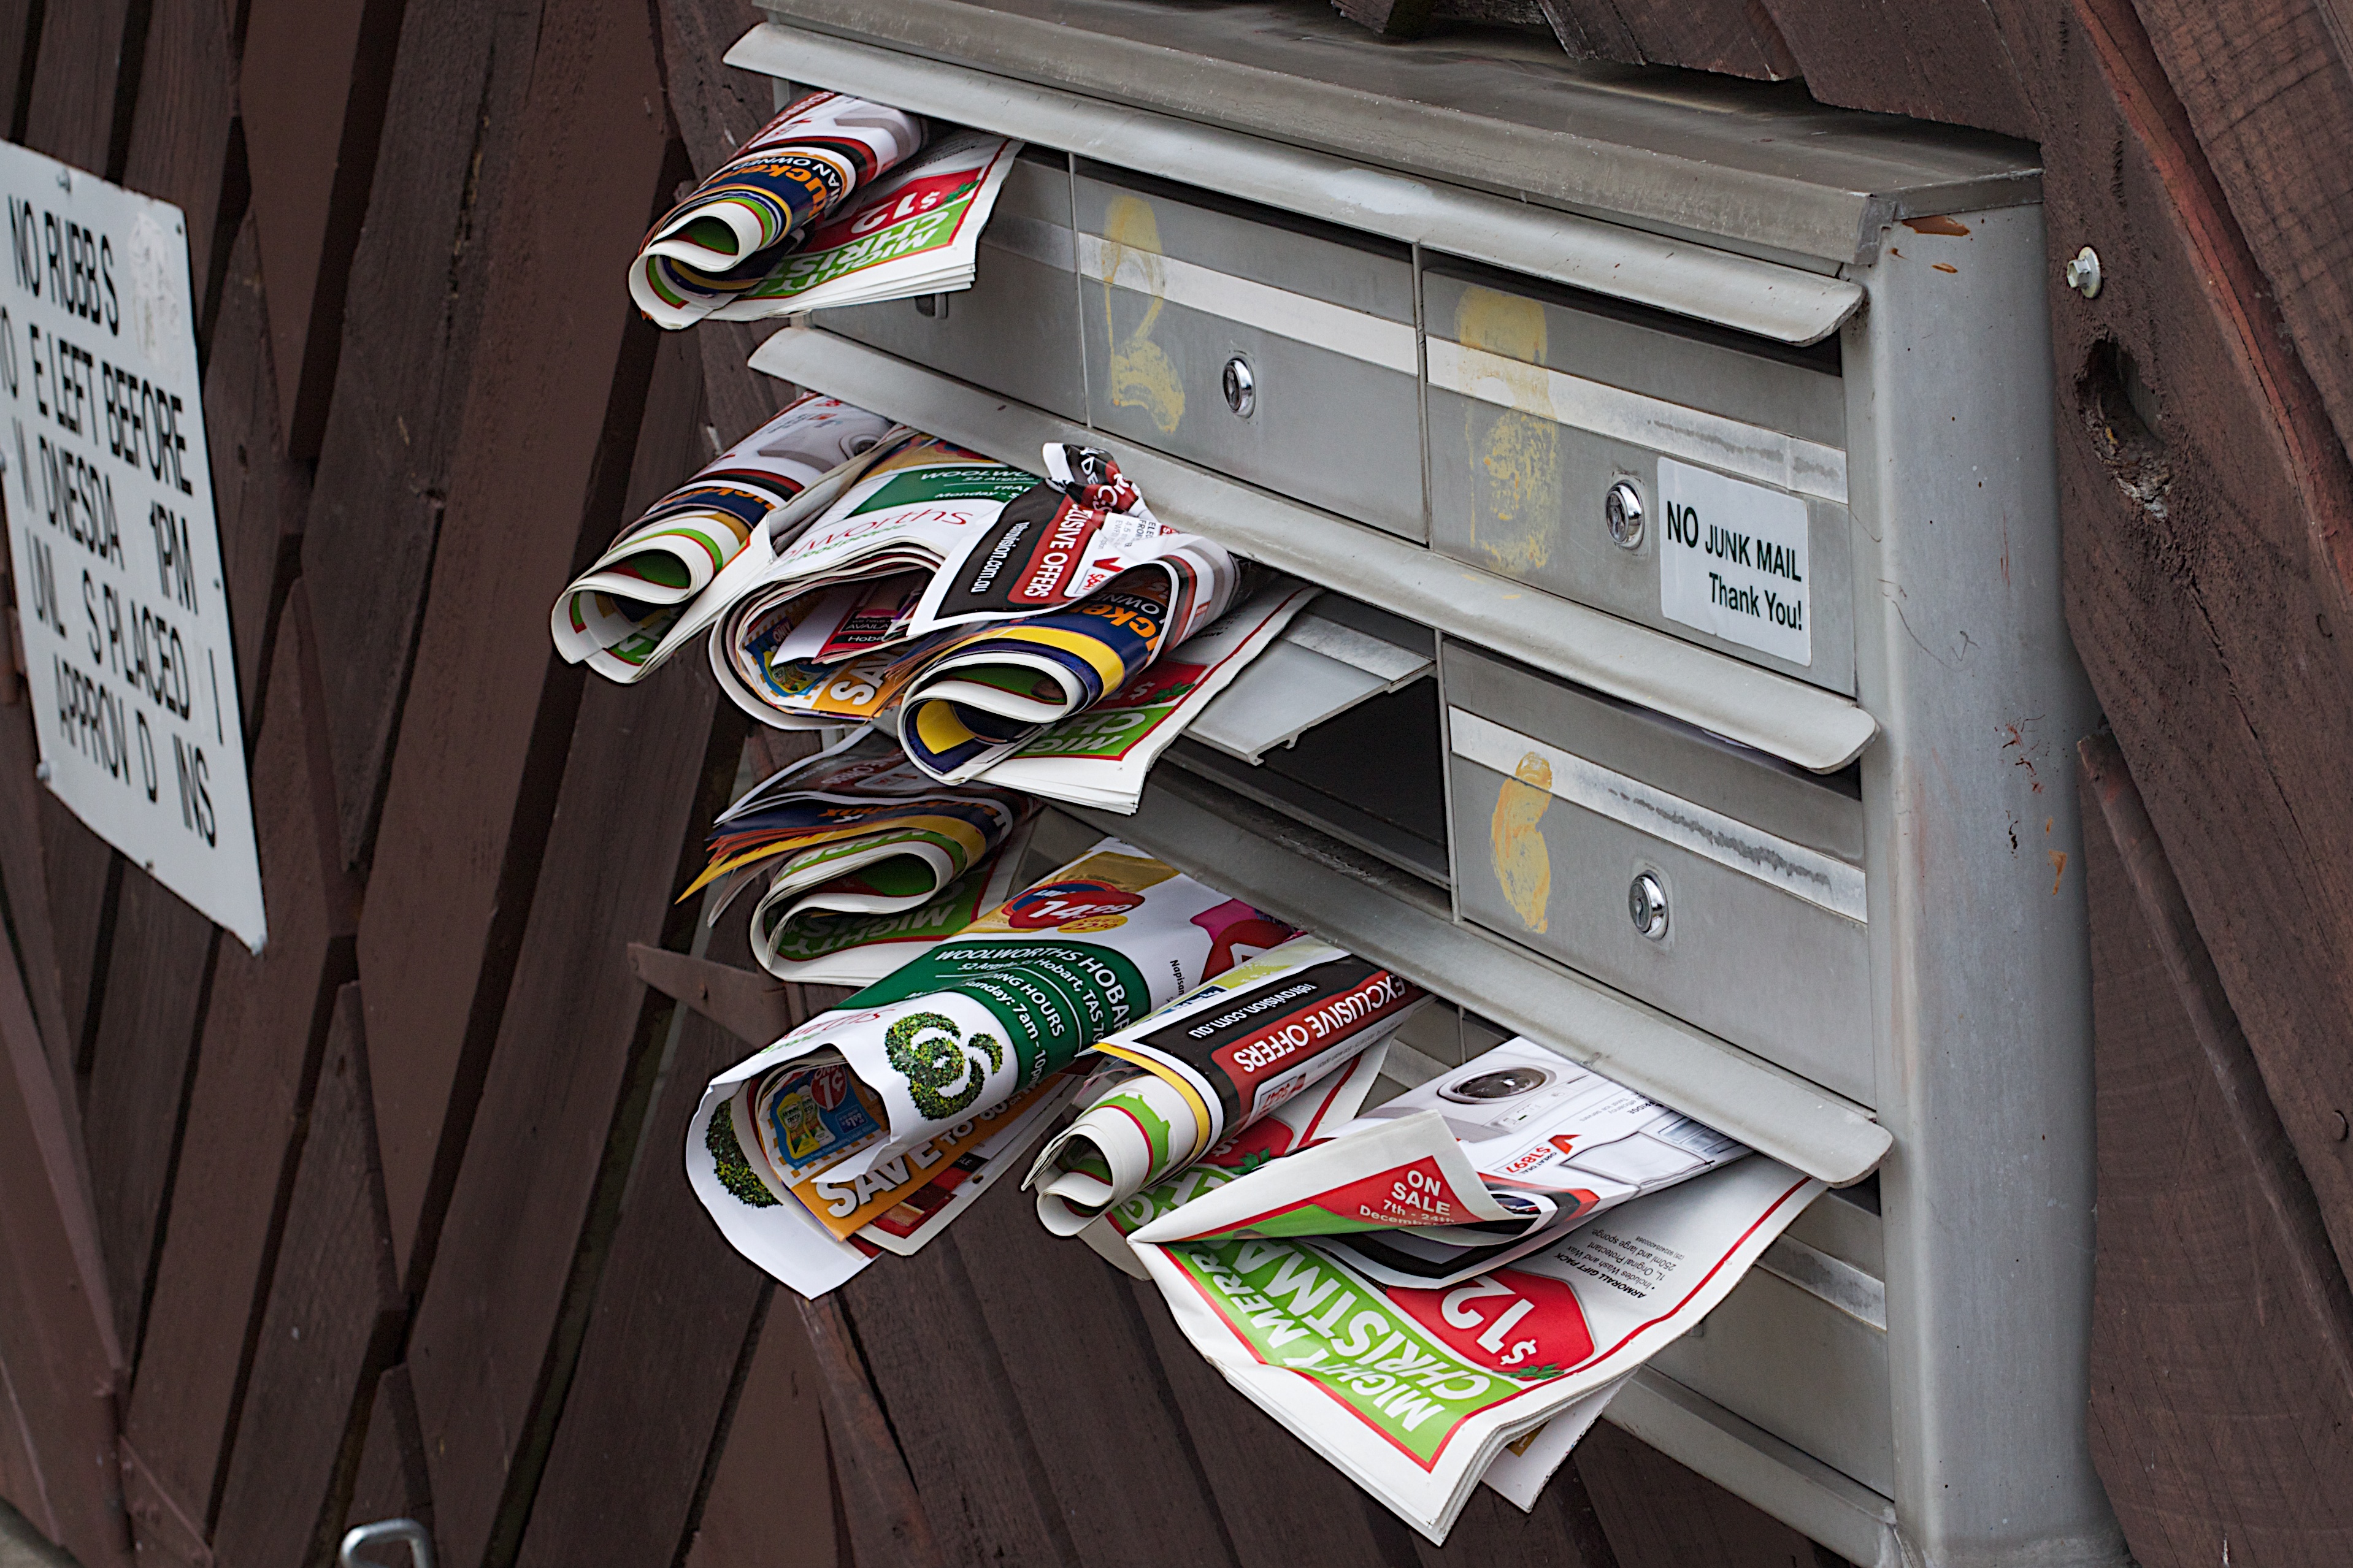
color, furniture, room, art, design, auodyssey